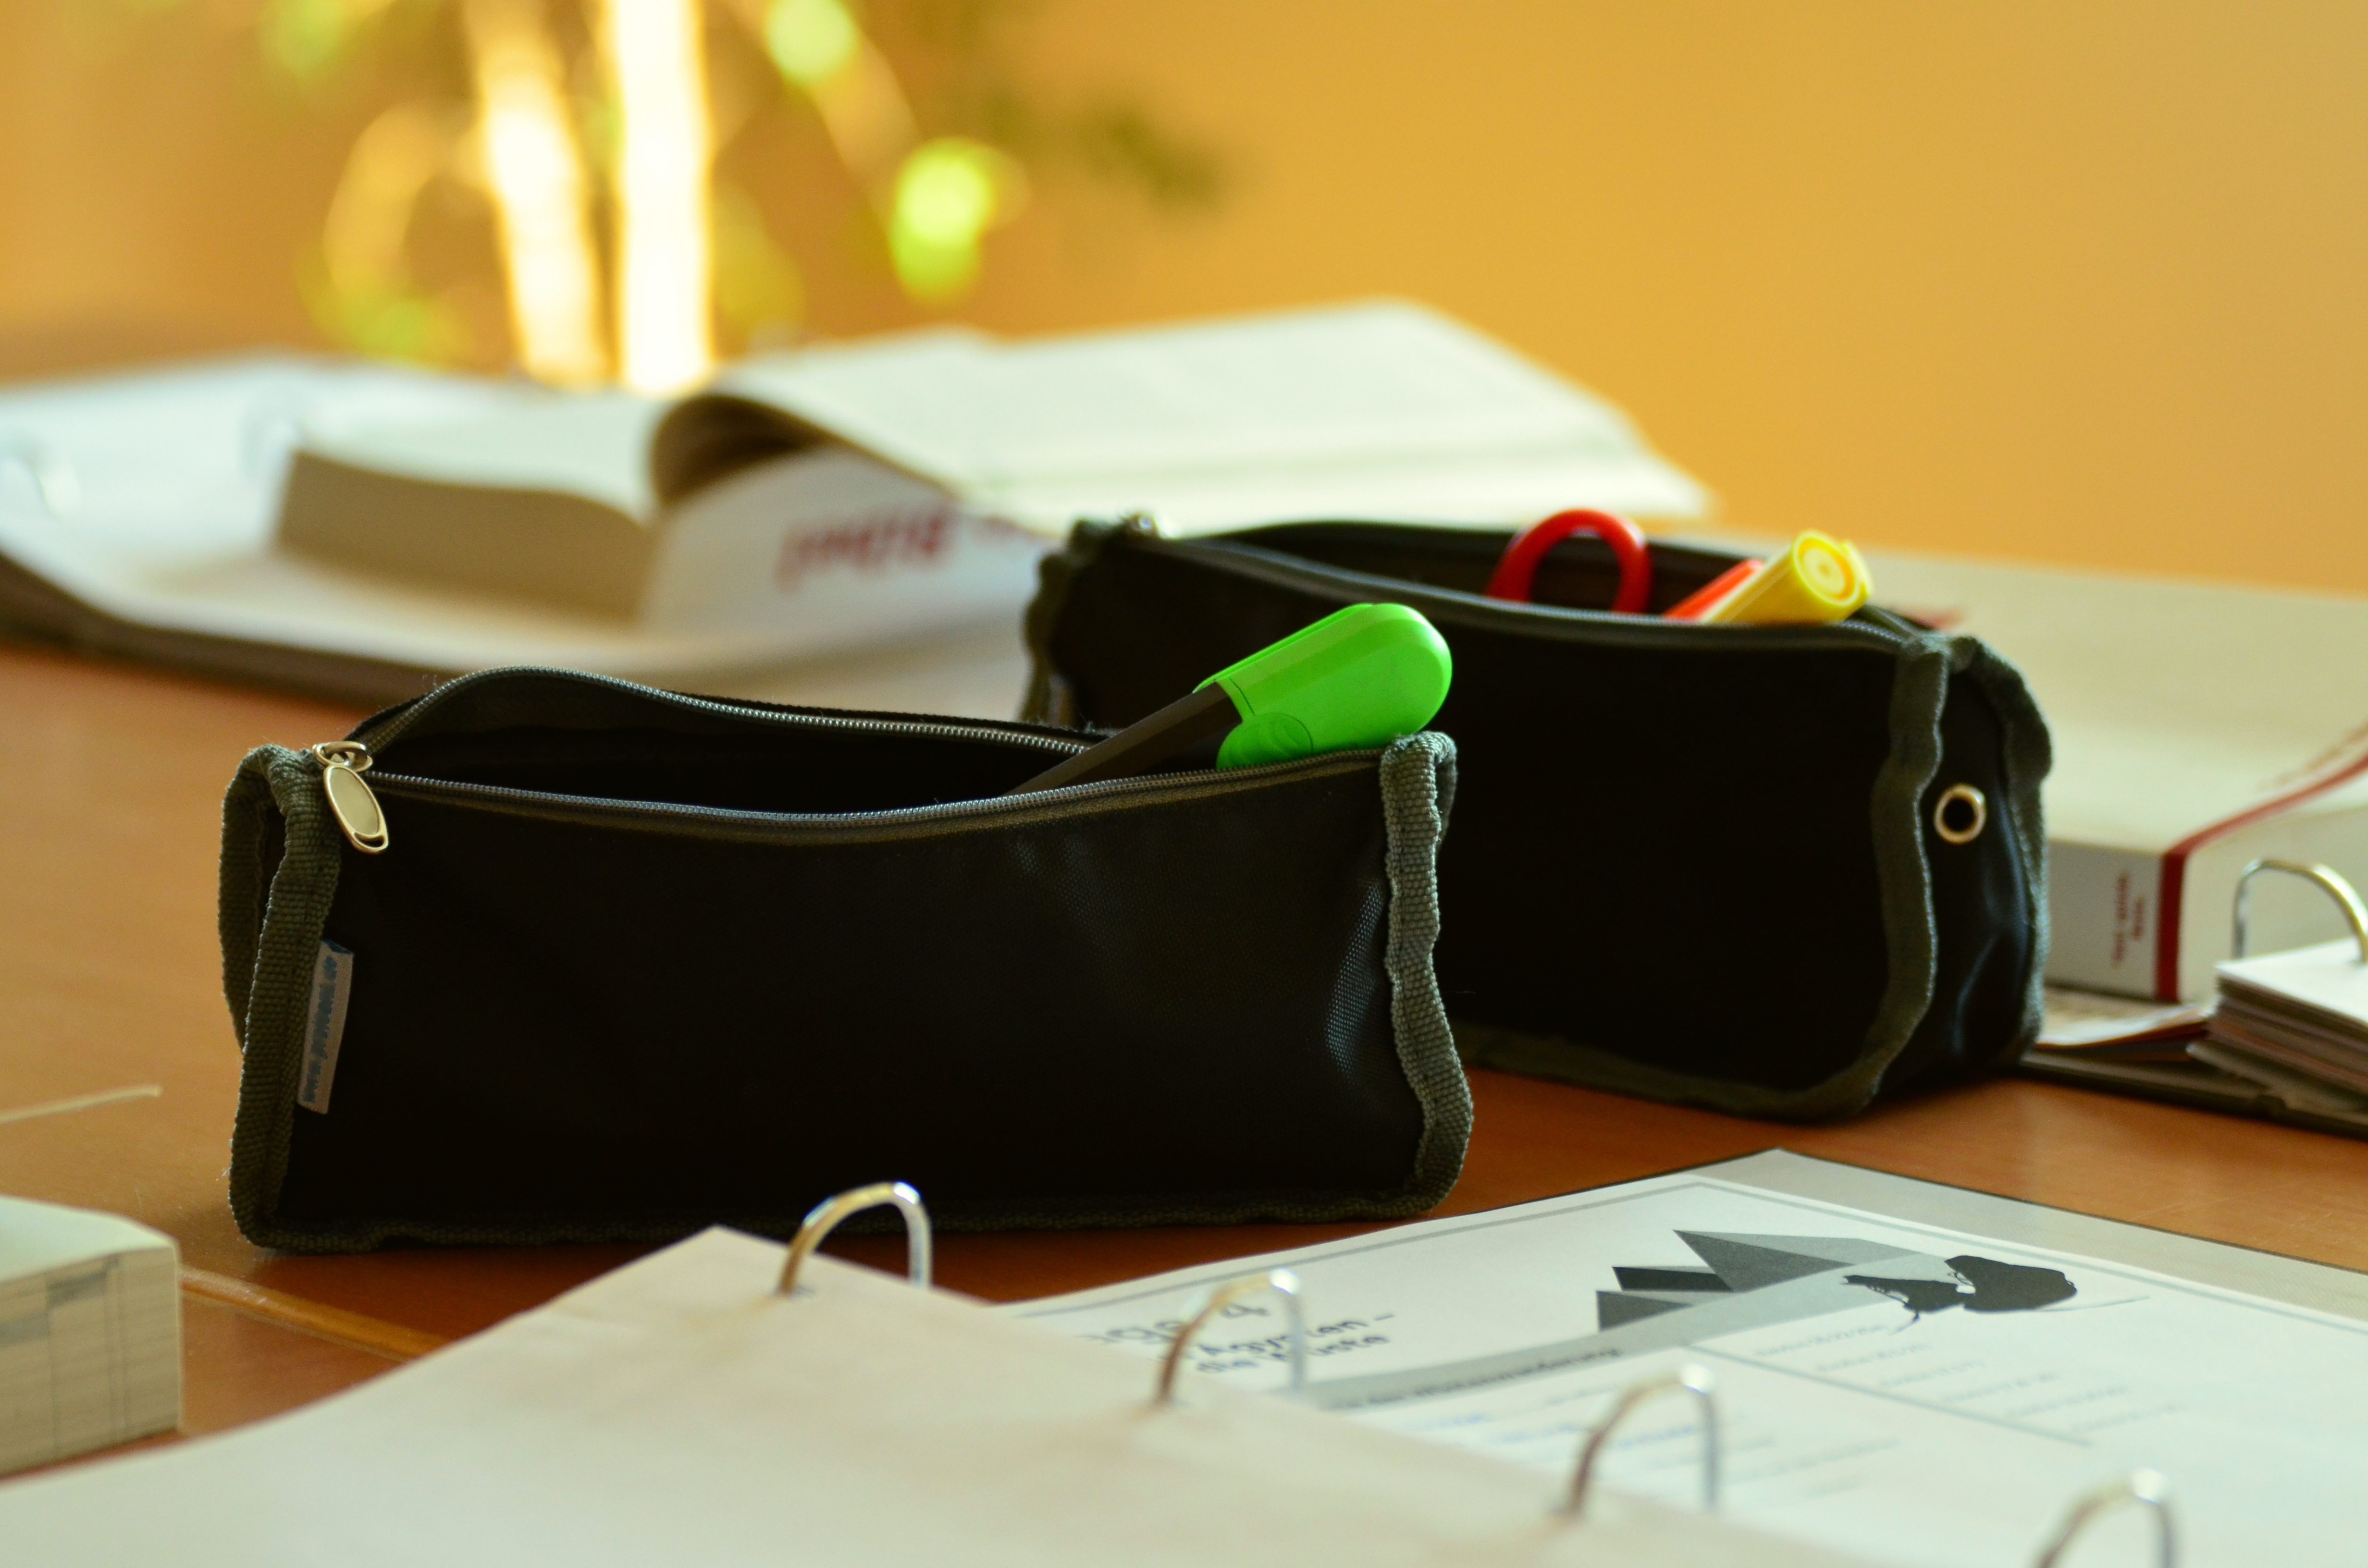
writing, leather, gadget, black, handbag, brand, highlighter, study, design, sunglasses, glasses, pens, case, eyewear, mark, school, learn, leave, fashion accessory, vision care, pencil cases, student case